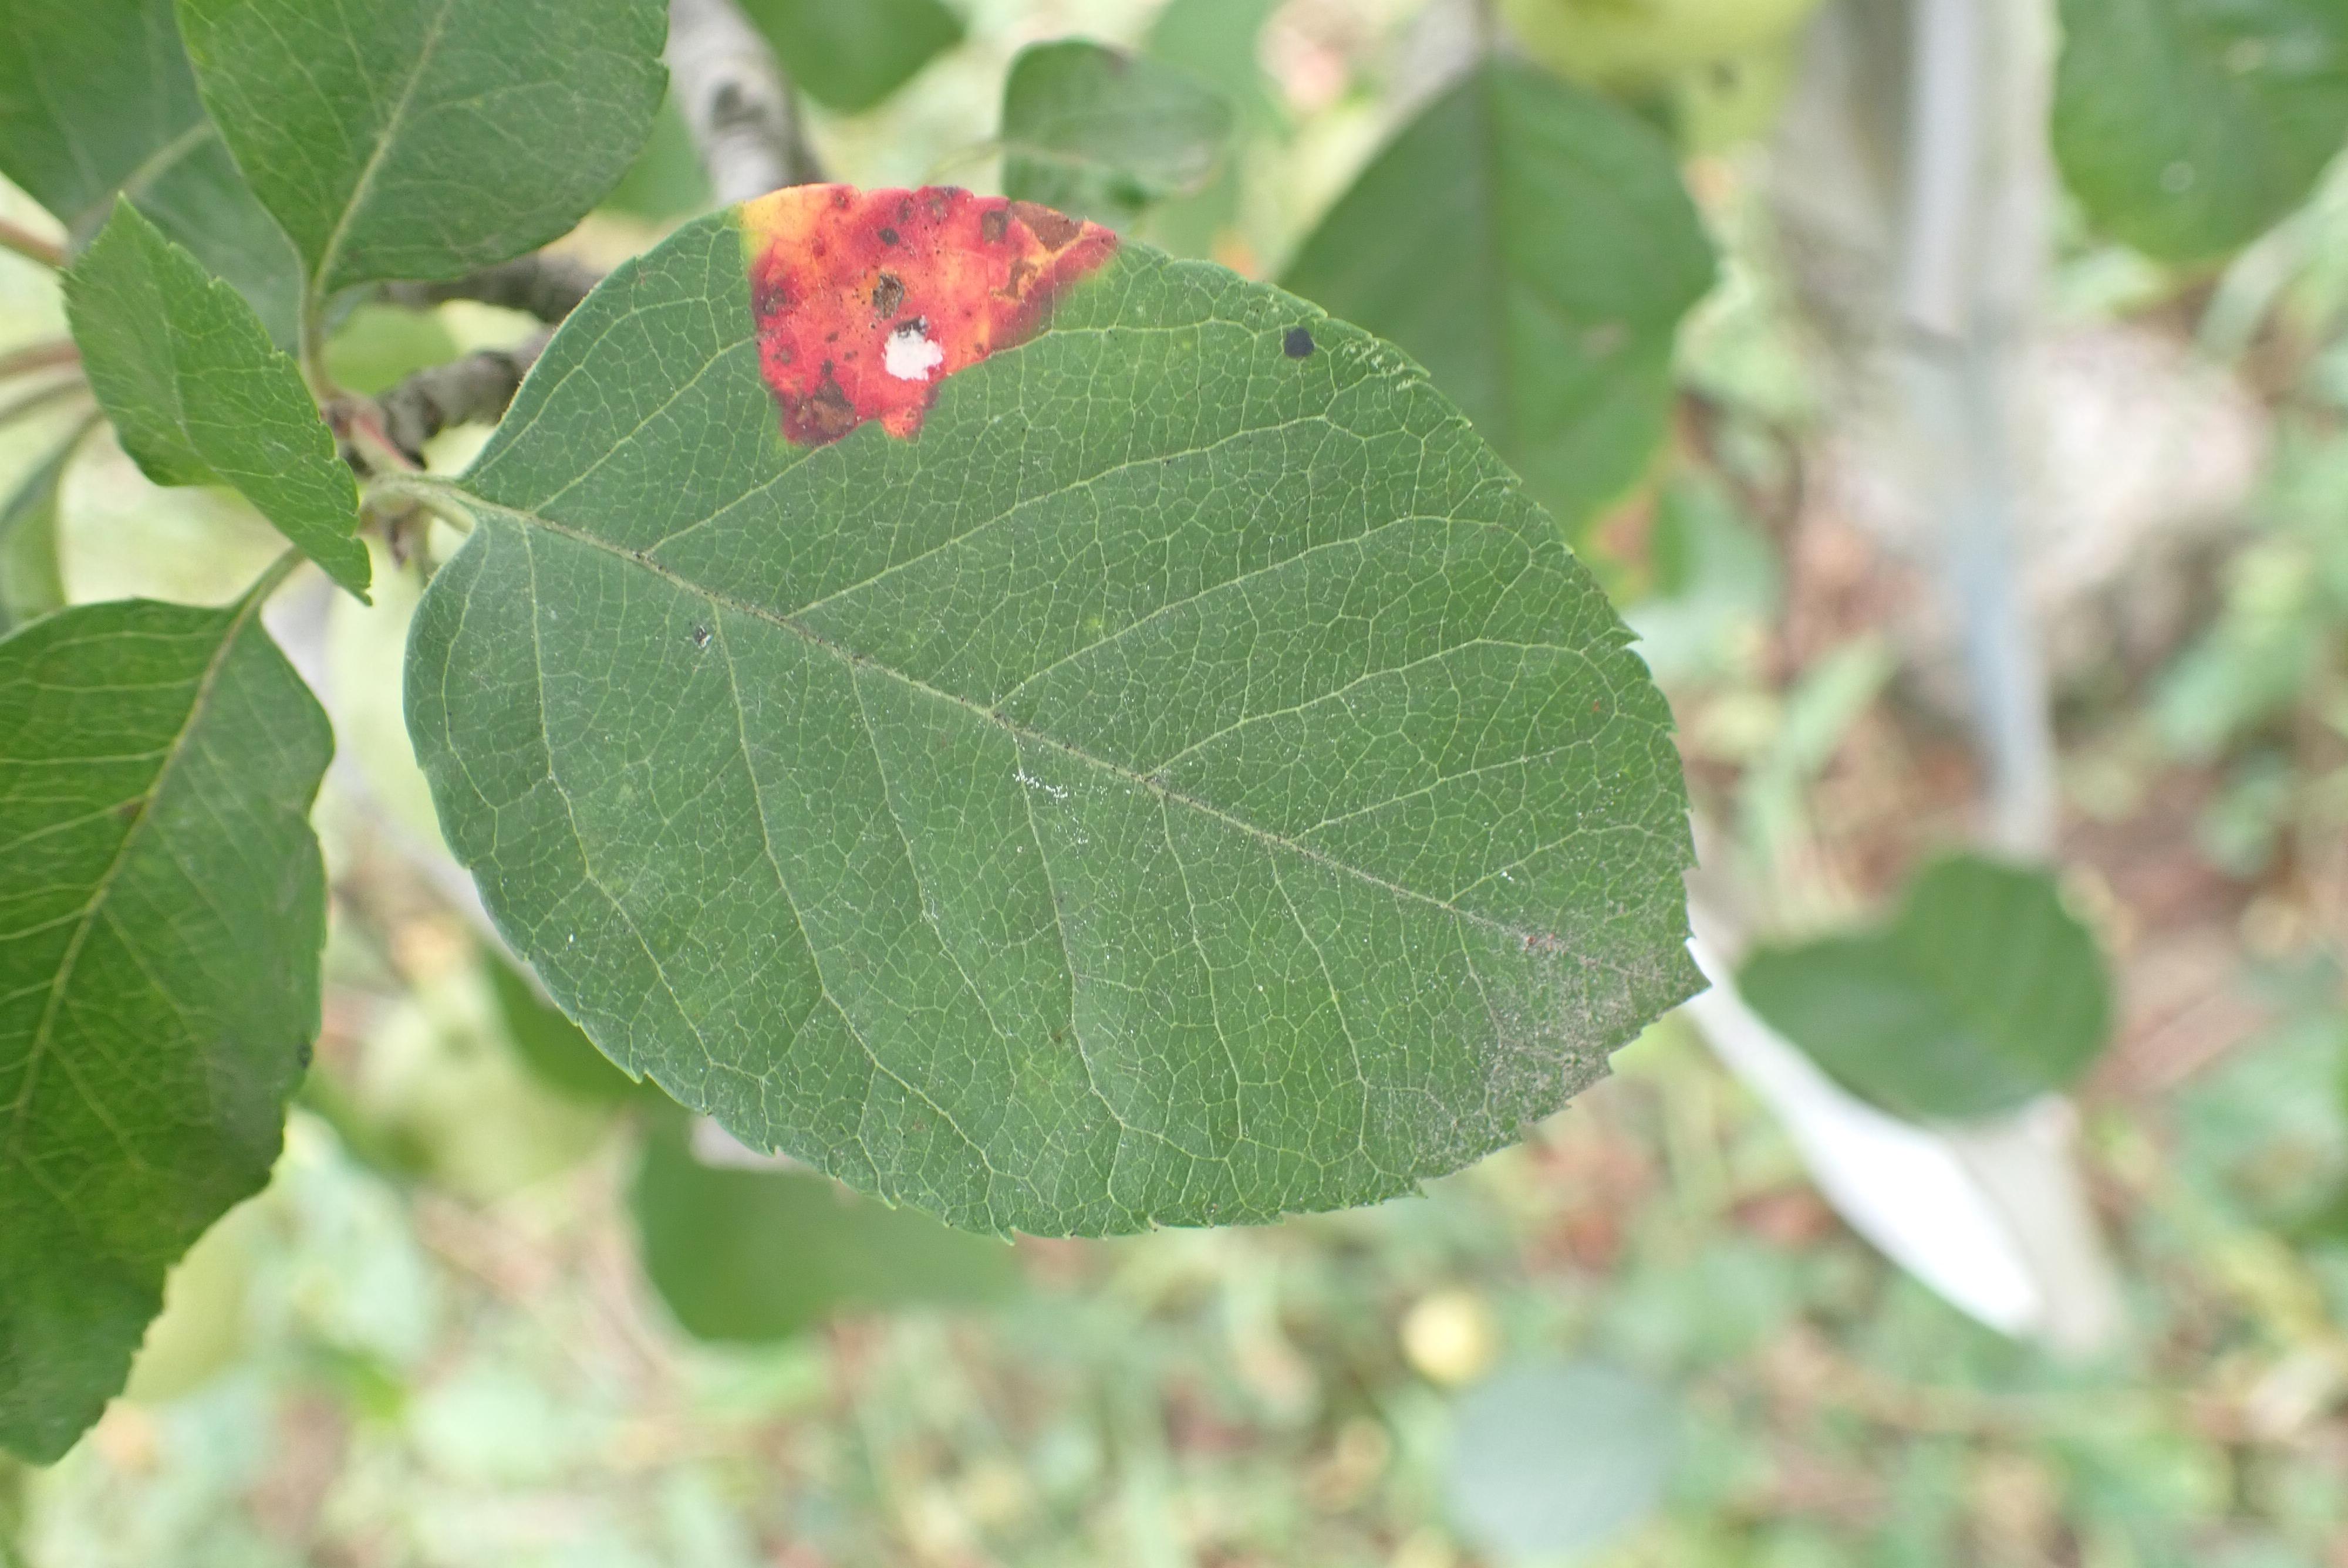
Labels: rust